Won Ton: A Cat Tale Told in Haiku

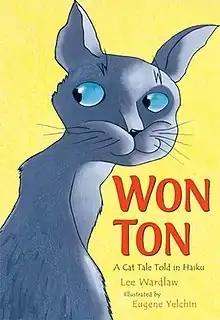

Won Ton: A Cat Tale Told in Haiku is a 2011 children's picture book by Lee Wardlaw and illustrated by Eugene Yelchin. Told in senryu, it is about a shelter cat that is adopted by a family.